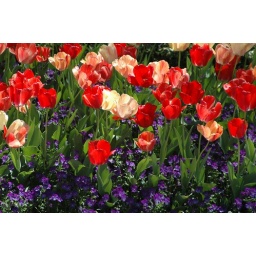
These tulips were blooming in front of a large office building on the north side of Atlanta.